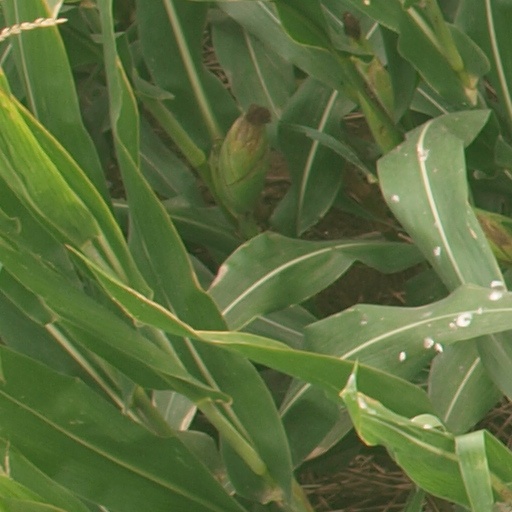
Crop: maize; corn